RAB7A

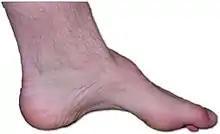
Charcot-marie-tooth foot

It is linked that RAB7a levels and function were independent of melanocyte lineage-specific transcription factors (MITF) but recent research has shown that SOX10 (a neuroectodermal master modulator) and MYC (an oncogene) are the major regulators. Rab7a is regulated by SOX10 and MYC respectively in a lineage-specific wiring. Studies show that RAB7a can be specifically up regulated through MITF-independent manners like changing levels of SOX10 or MYC to affect tumor proliferation especially in melanoma.